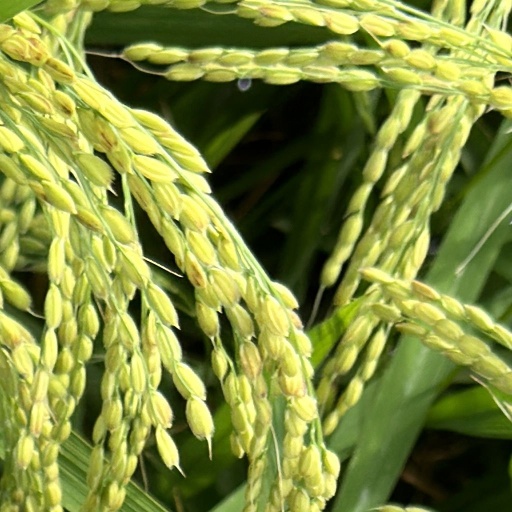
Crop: rice